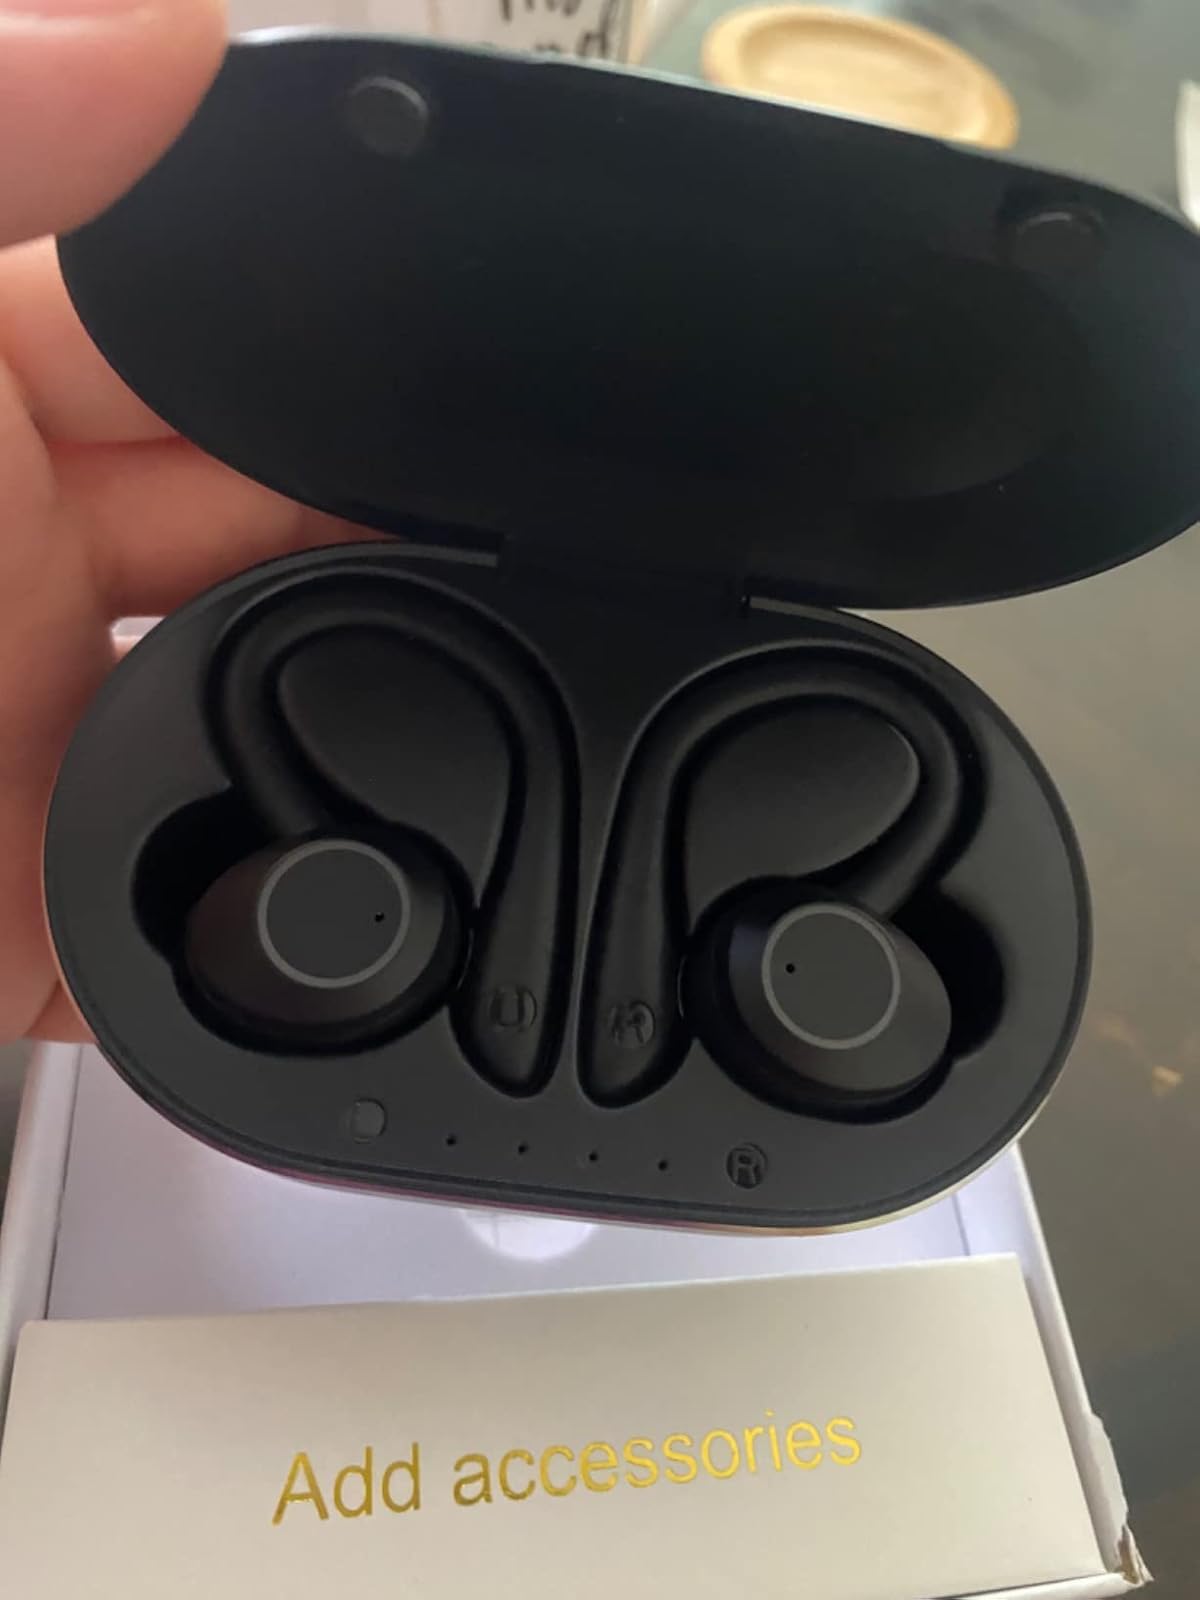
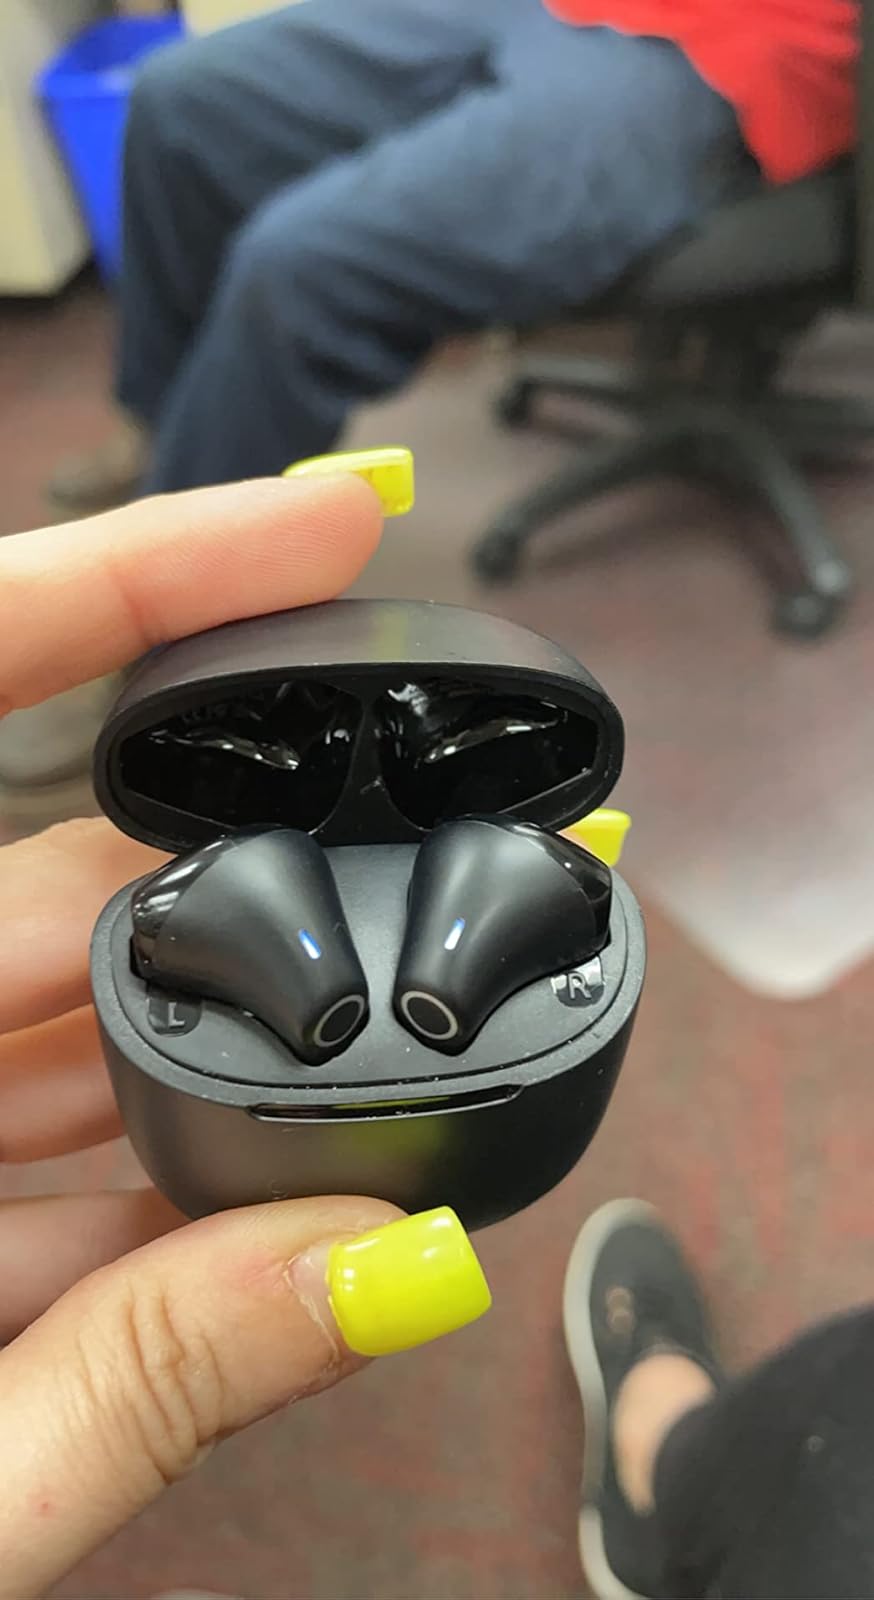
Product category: earbuds
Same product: no